Charles Sedelmeyer

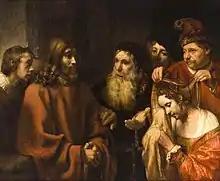
"Christ and the Woman taken in Adultery", formerly attributed to Rembrandt and deaccessioned by the Walker Art Center in 2011

A public dispute with Dr. Abraham Bredius over the attribution to Rembrandt of the "Woman Taken in Adultery" sold by Sedelmeyer to the Weber collection resulted in Sedelmeyer's justificatory pamphlet, 1912. The painting was shown in New York City at the Metropolitan Museum of Art and the attribution was confirmed by Wilhelm Valentiner. The Rembrandt attribution was again confirmed by Hofstede de Groot in 1914, who noted that it was purchased from Sedelmeyer by T. B. Walker. The painting was deaccessioned by the Walker Art Center in 2011.